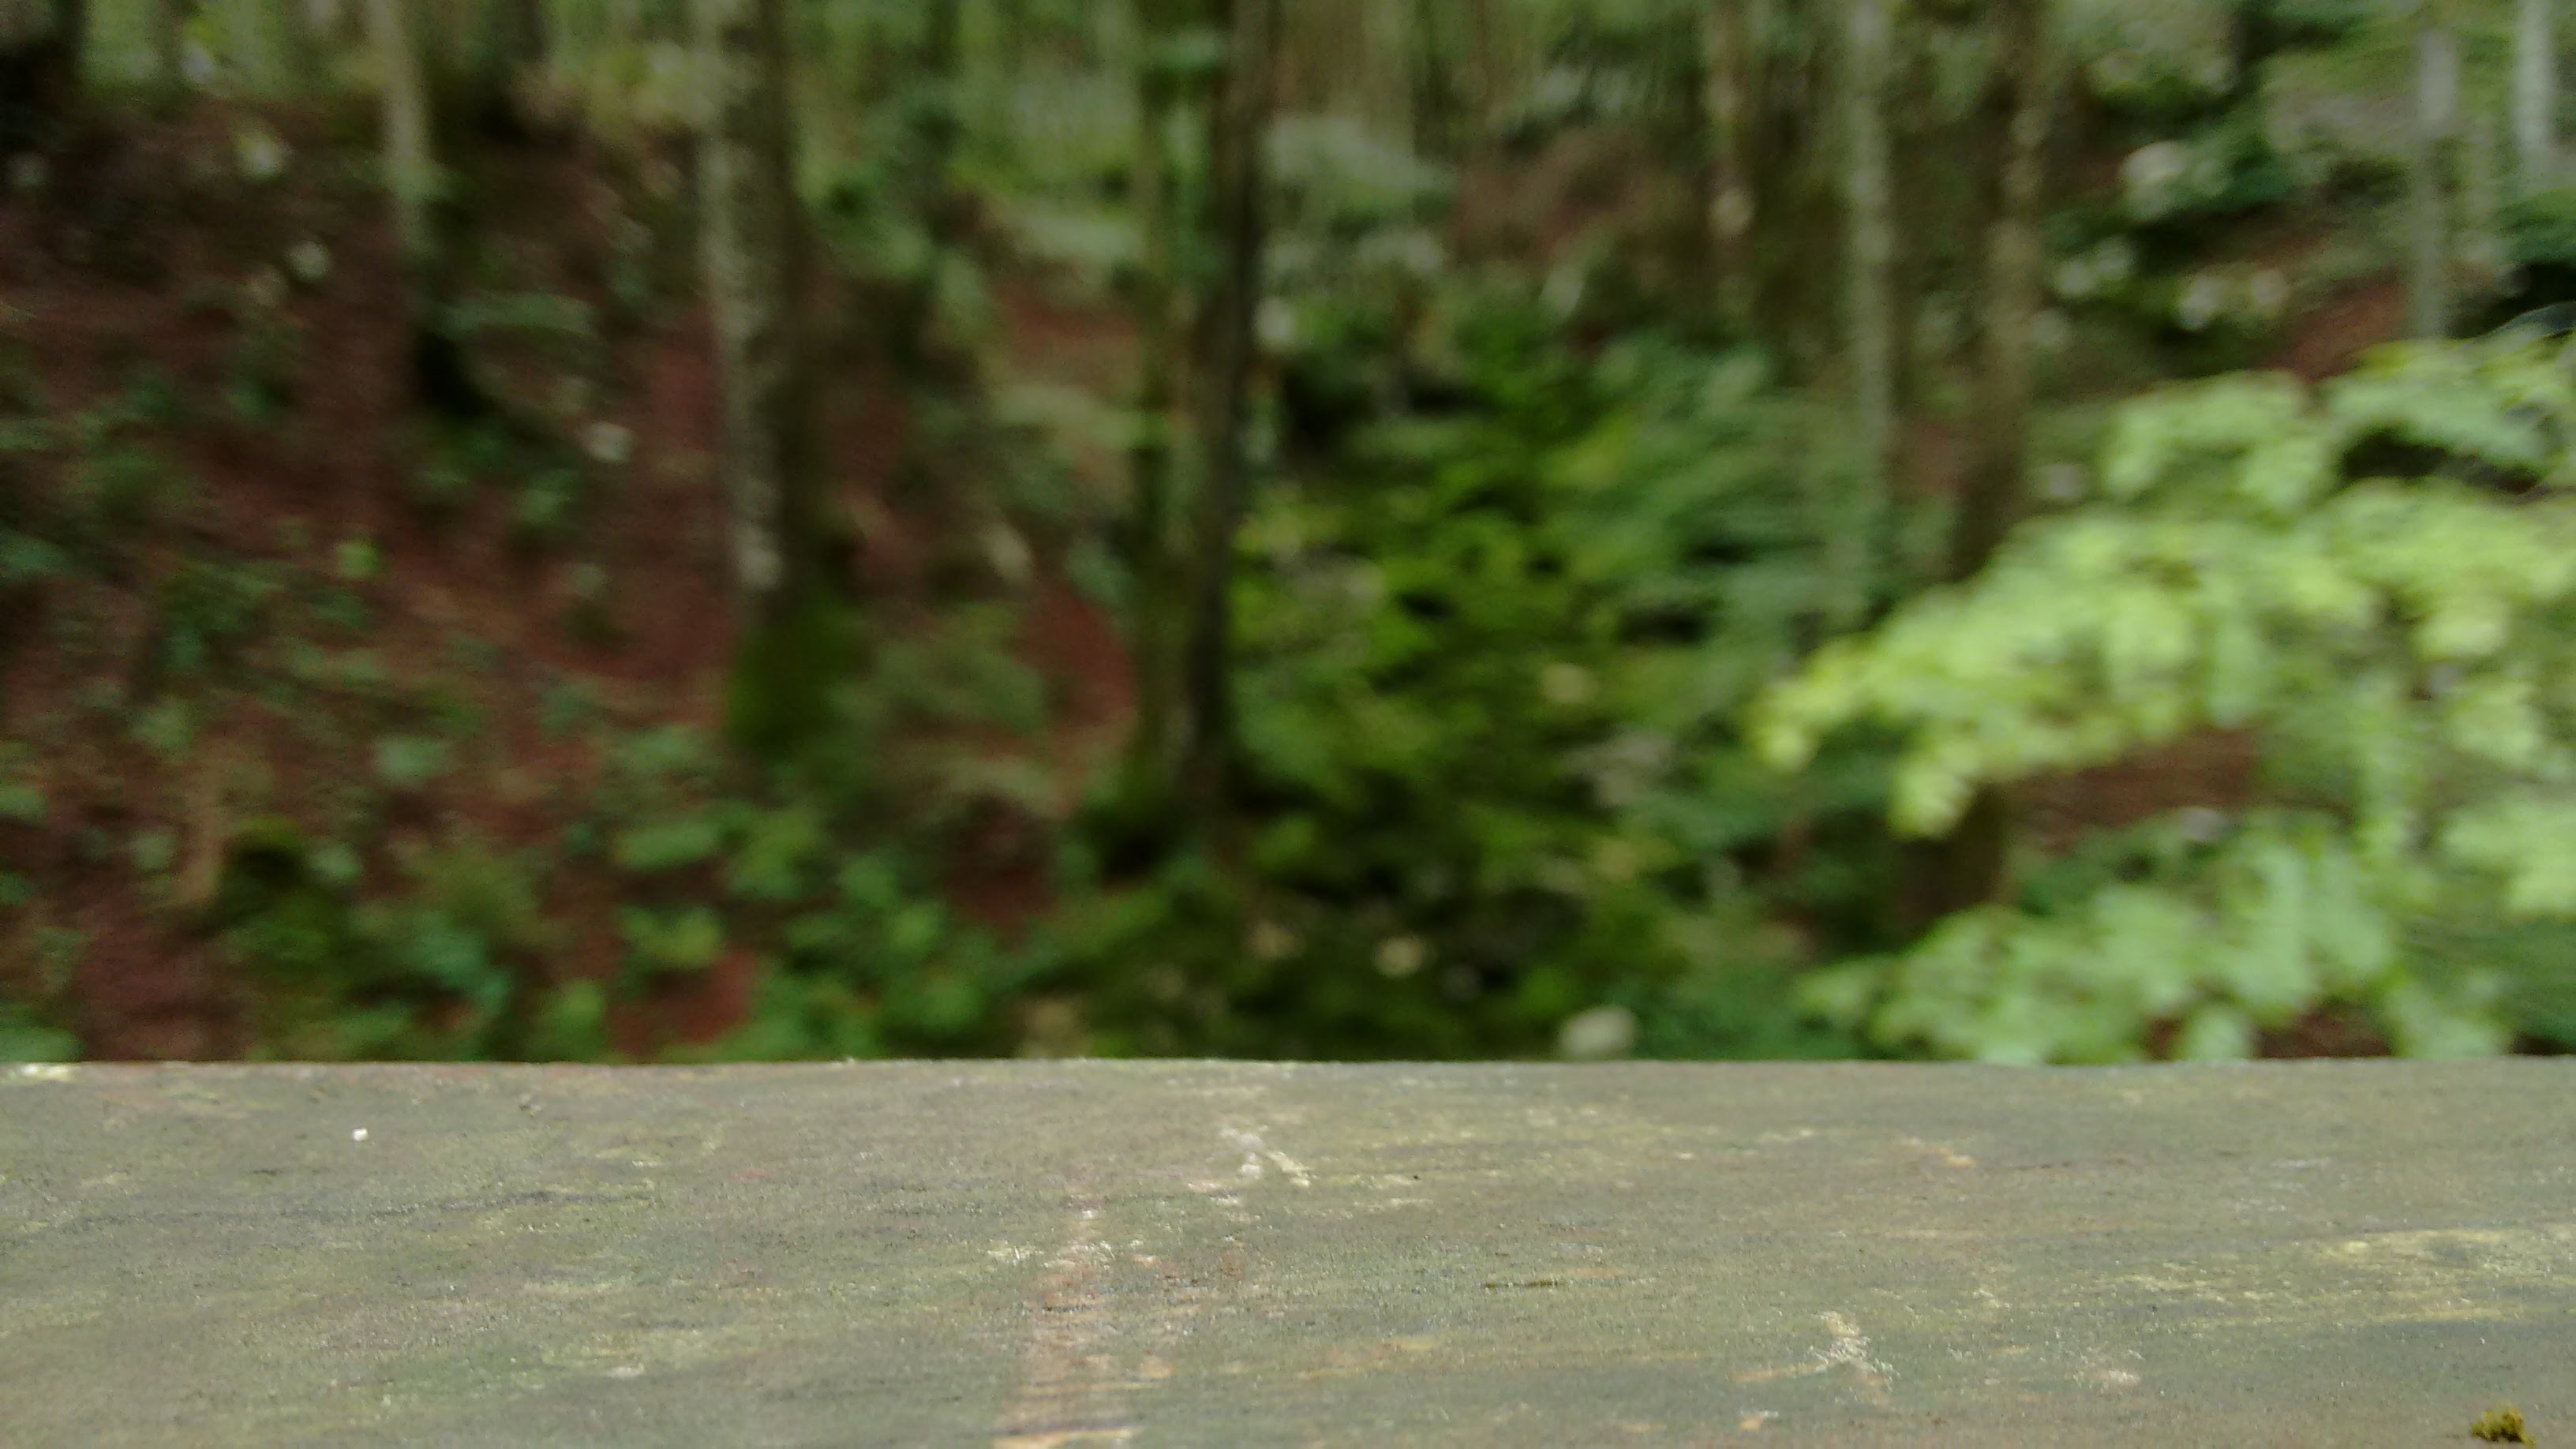
tree, nature, forest, grass, wilderness, plant, wood, sunlight, leaf, flower, wildlife, green, jungle, autumn, flora, fauna, woodland, habitat, ecosystem, natural environment, woody plant